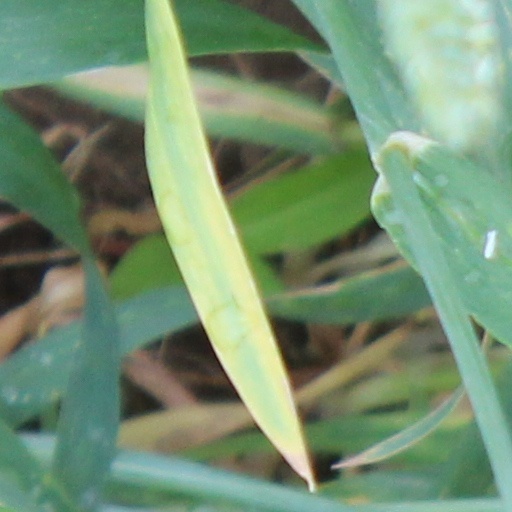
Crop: wheat